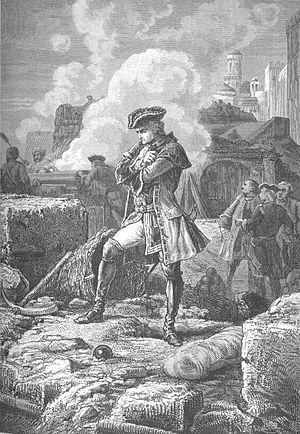
Thomas Arthur, baron de Tollendal, comte de Lally, dit « Lally-Tollendal », né en 1698, baptisé le 13 janvier 1702 à Romans et exécuté en place de Grève, à Paris, le 9 mai 1766, est un militaire et haut fonctionnaire français d’origine irlandaise.
Pondichéry ou Puducherry est une ville du Sud-Est de l'Inde, capitale du territoire de Pondichéry et principale ville du district de Pondichéry, enclavée au Tamil Nadu.